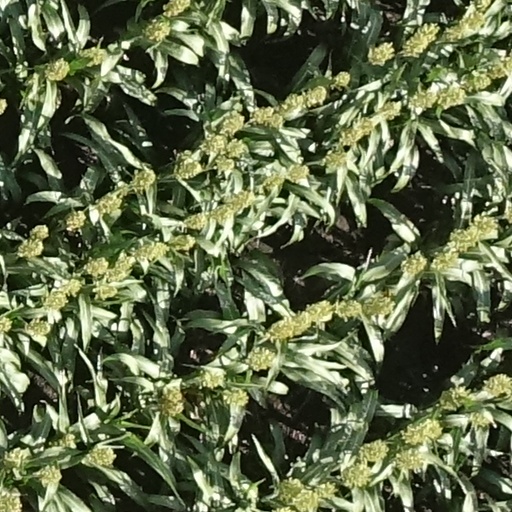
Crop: sorghum